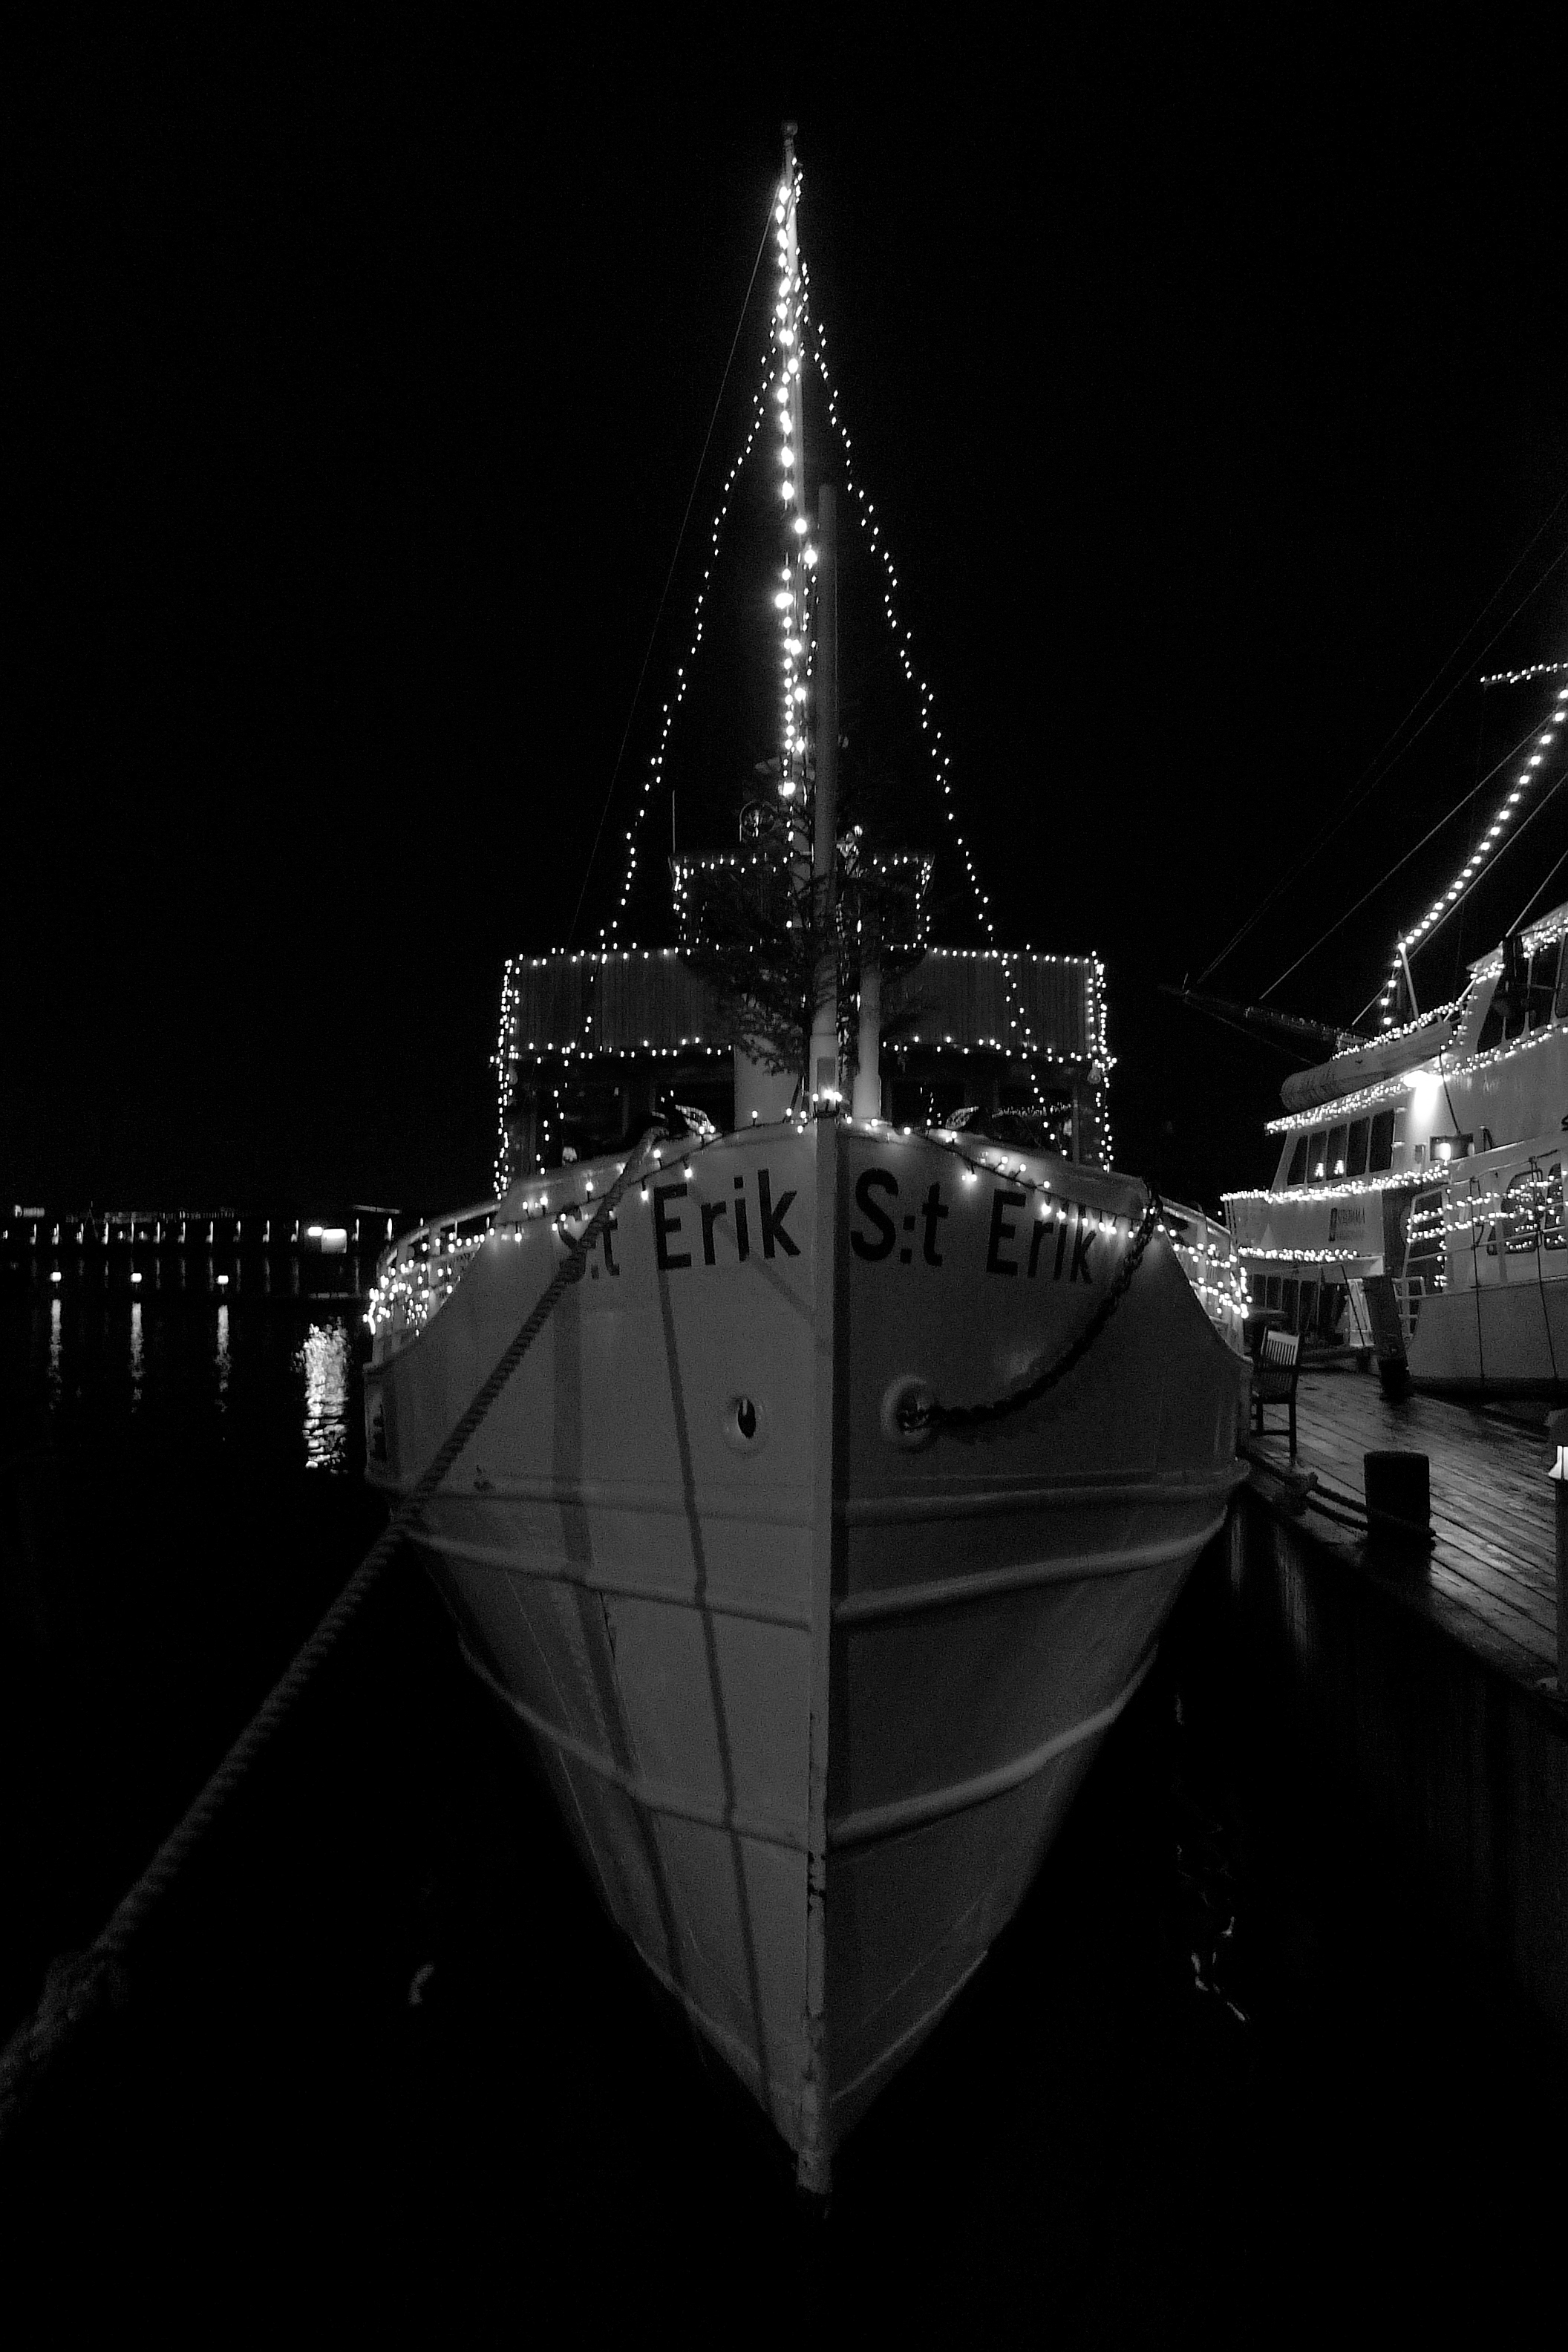
black and white, boat, night, ship, reflection, vehicle, darkness, harbour, port, monochrome, bw, blackandwhite, blackwhite, haven, sweden, symmetry, sw, schwarzweiss, schwarzweis, ufer, watercraft, shape, schwarzweissfotografie, hafen, schwarzweisfotografie, schweden, gothenburg, goeteborg, schiff, g teborg, kai, reede, monochrome photography